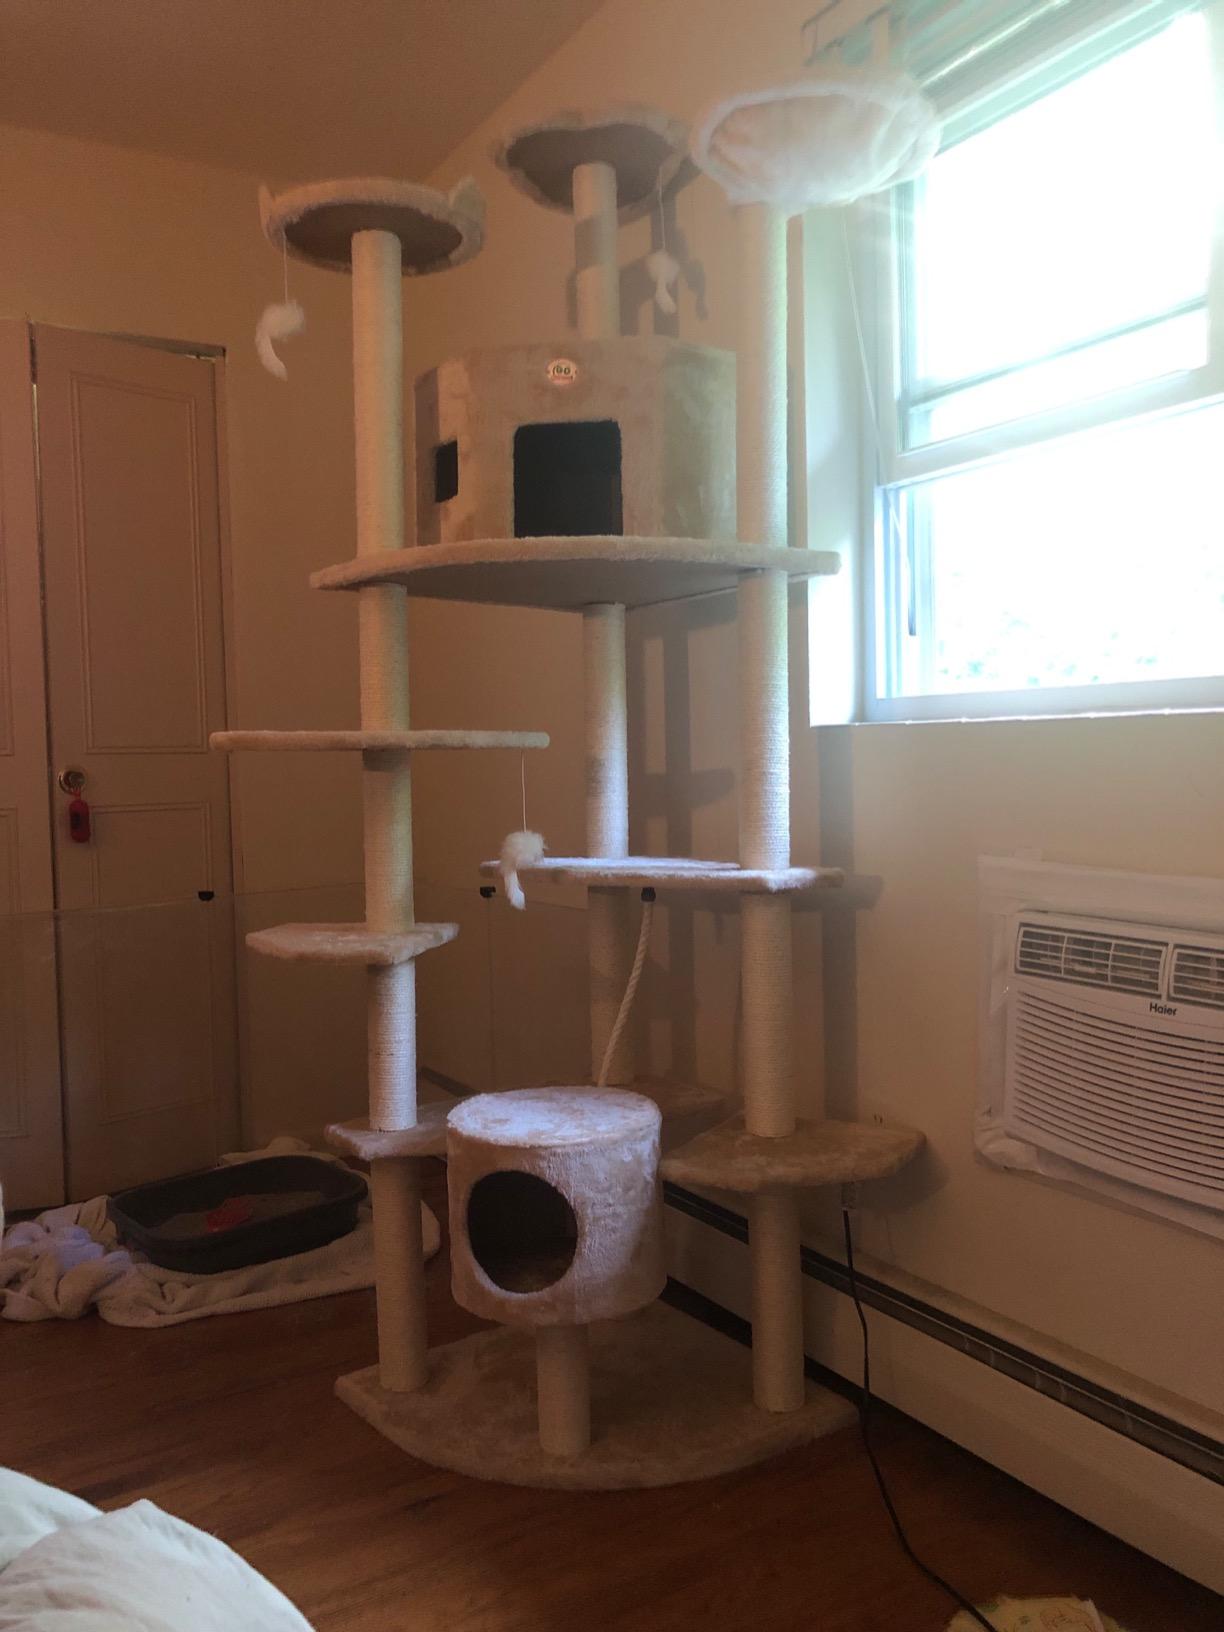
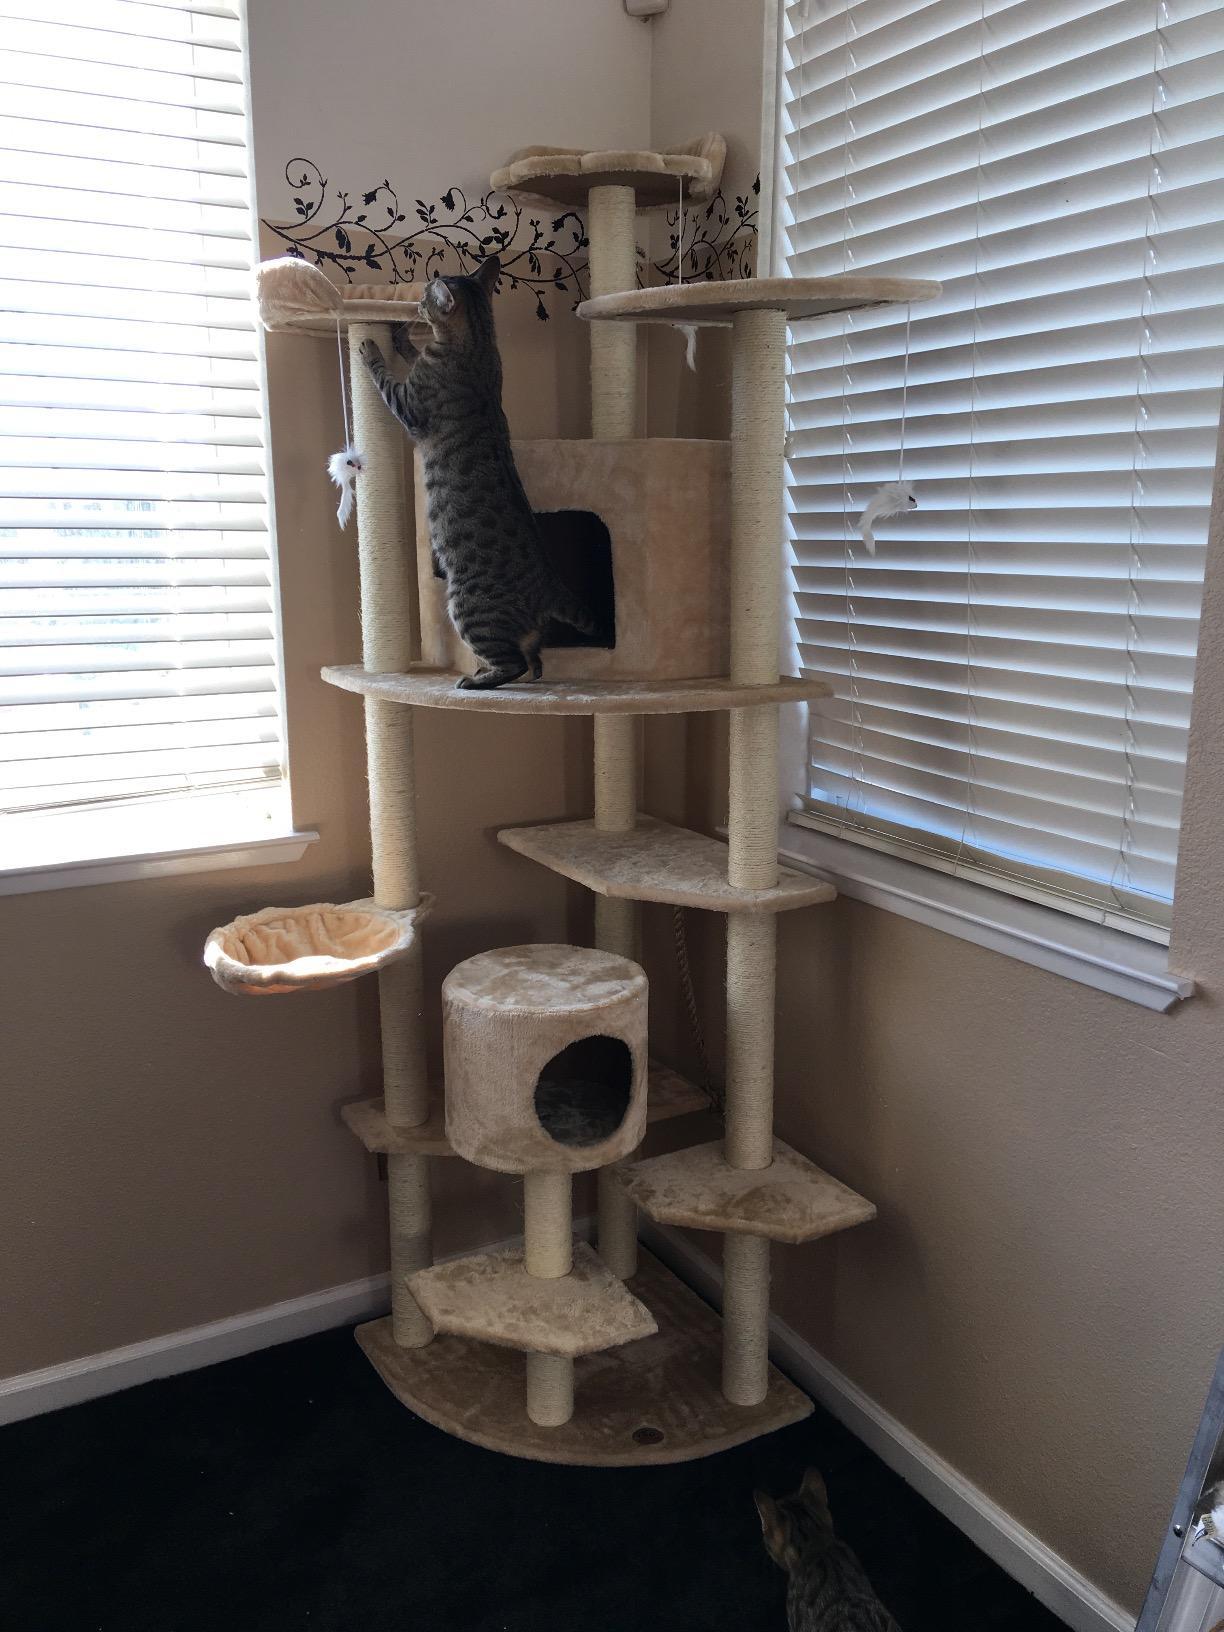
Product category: items_cat tree
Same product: yes